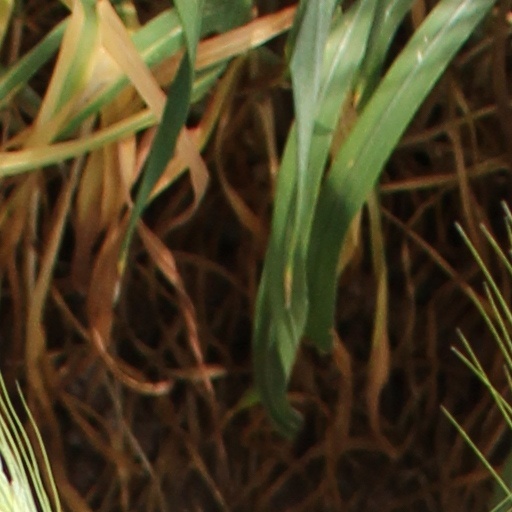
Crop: wheat